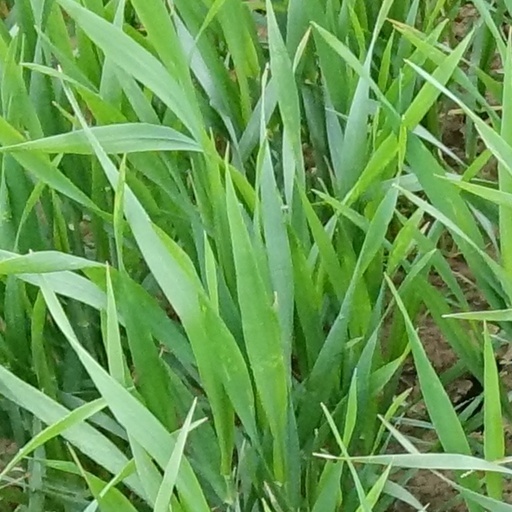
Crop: wheat